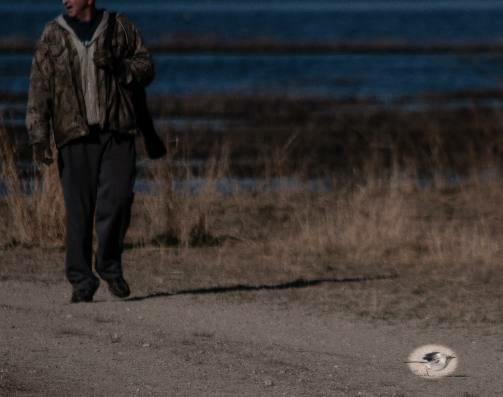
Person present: Yes